Yao Qing'er

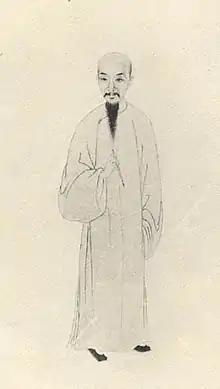
Zhan Yingjia's friend Wang Qisun, who also knew Yao personally. Both He and his wife Cao Zhenxiu wrote about Yao after her death.

Zhan was also from Suzhou, and his ancestral home was Wuyuan County (near She County), so he understood Yao's native dialect. They soon became lovers and as noted by his friends Wang Qisun and Shen Qifeng, inseparable during banquets and gatherings. When it was time for him to head back to Suzhou, he approached Liang Si with the intention of redeeming and marrying her, but Liang would not sell her for anything less than "a million".